Khao piak sen

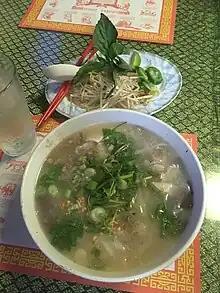
Chicken "khao piak sen"

Khao piak sen is a rice noodle soup that is a part of traditional Lao cuisine. It is a common comfort food that's great for a cold day. It is the "chicken noodle soup" of Lao cuisine and does not require too many ingredients, but makes a perfect dish with its simplicity. It is often made in large batches to eat with a large group of people. It is sometimes prepared using pork belly. Chopsticks are commonly used to consume the soup, and it is commonly eaten as a breakfast dish. Khao piak sen is also similar to the Vietnamese noodle soup known as "bánh canh." Both khao piak sen and bánh canh noodles are thick and chewy like udon noodles.